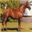
Label: horse